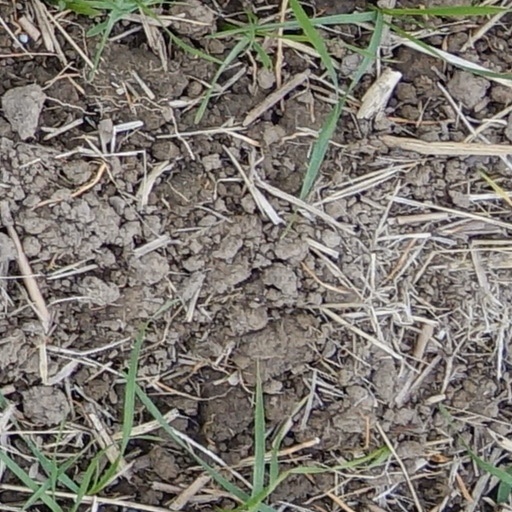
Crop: wheat